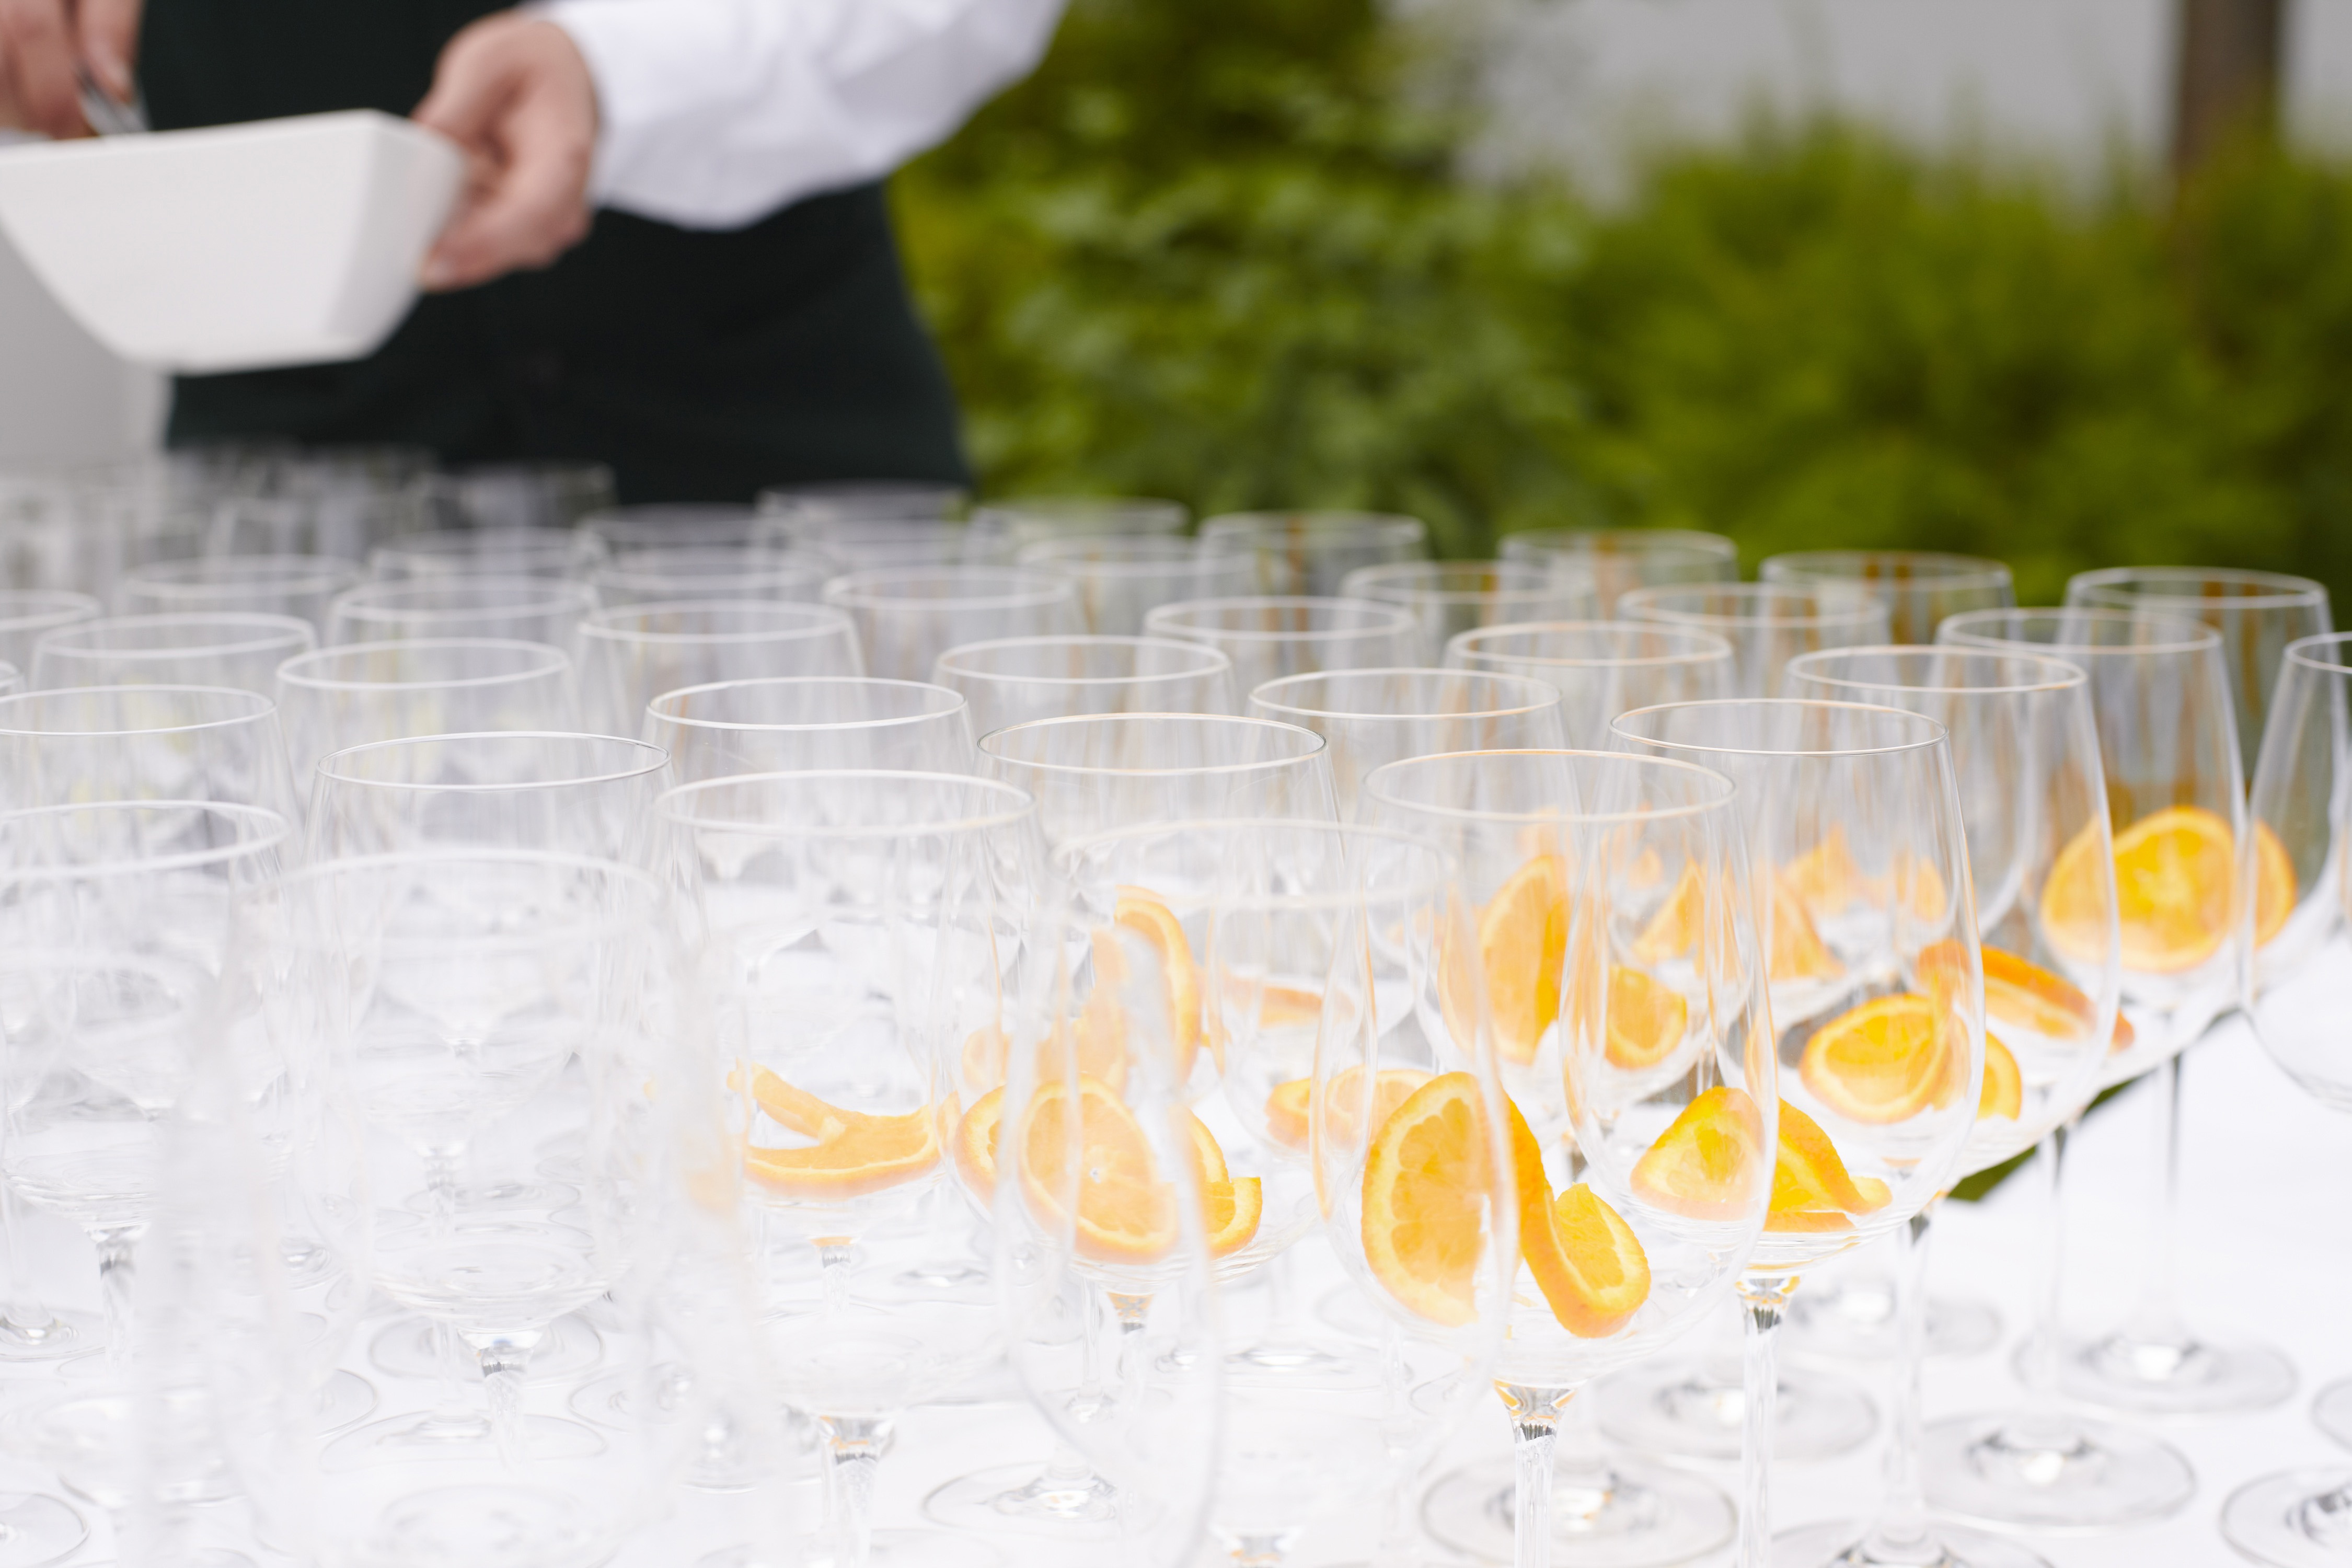
yellow, water, food, hand, cuisine, citrus